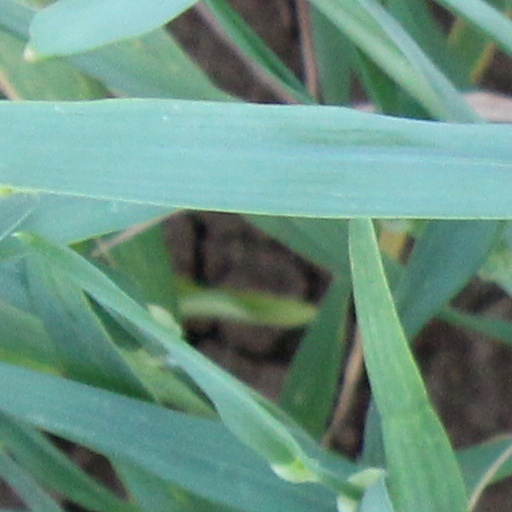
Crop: wheat